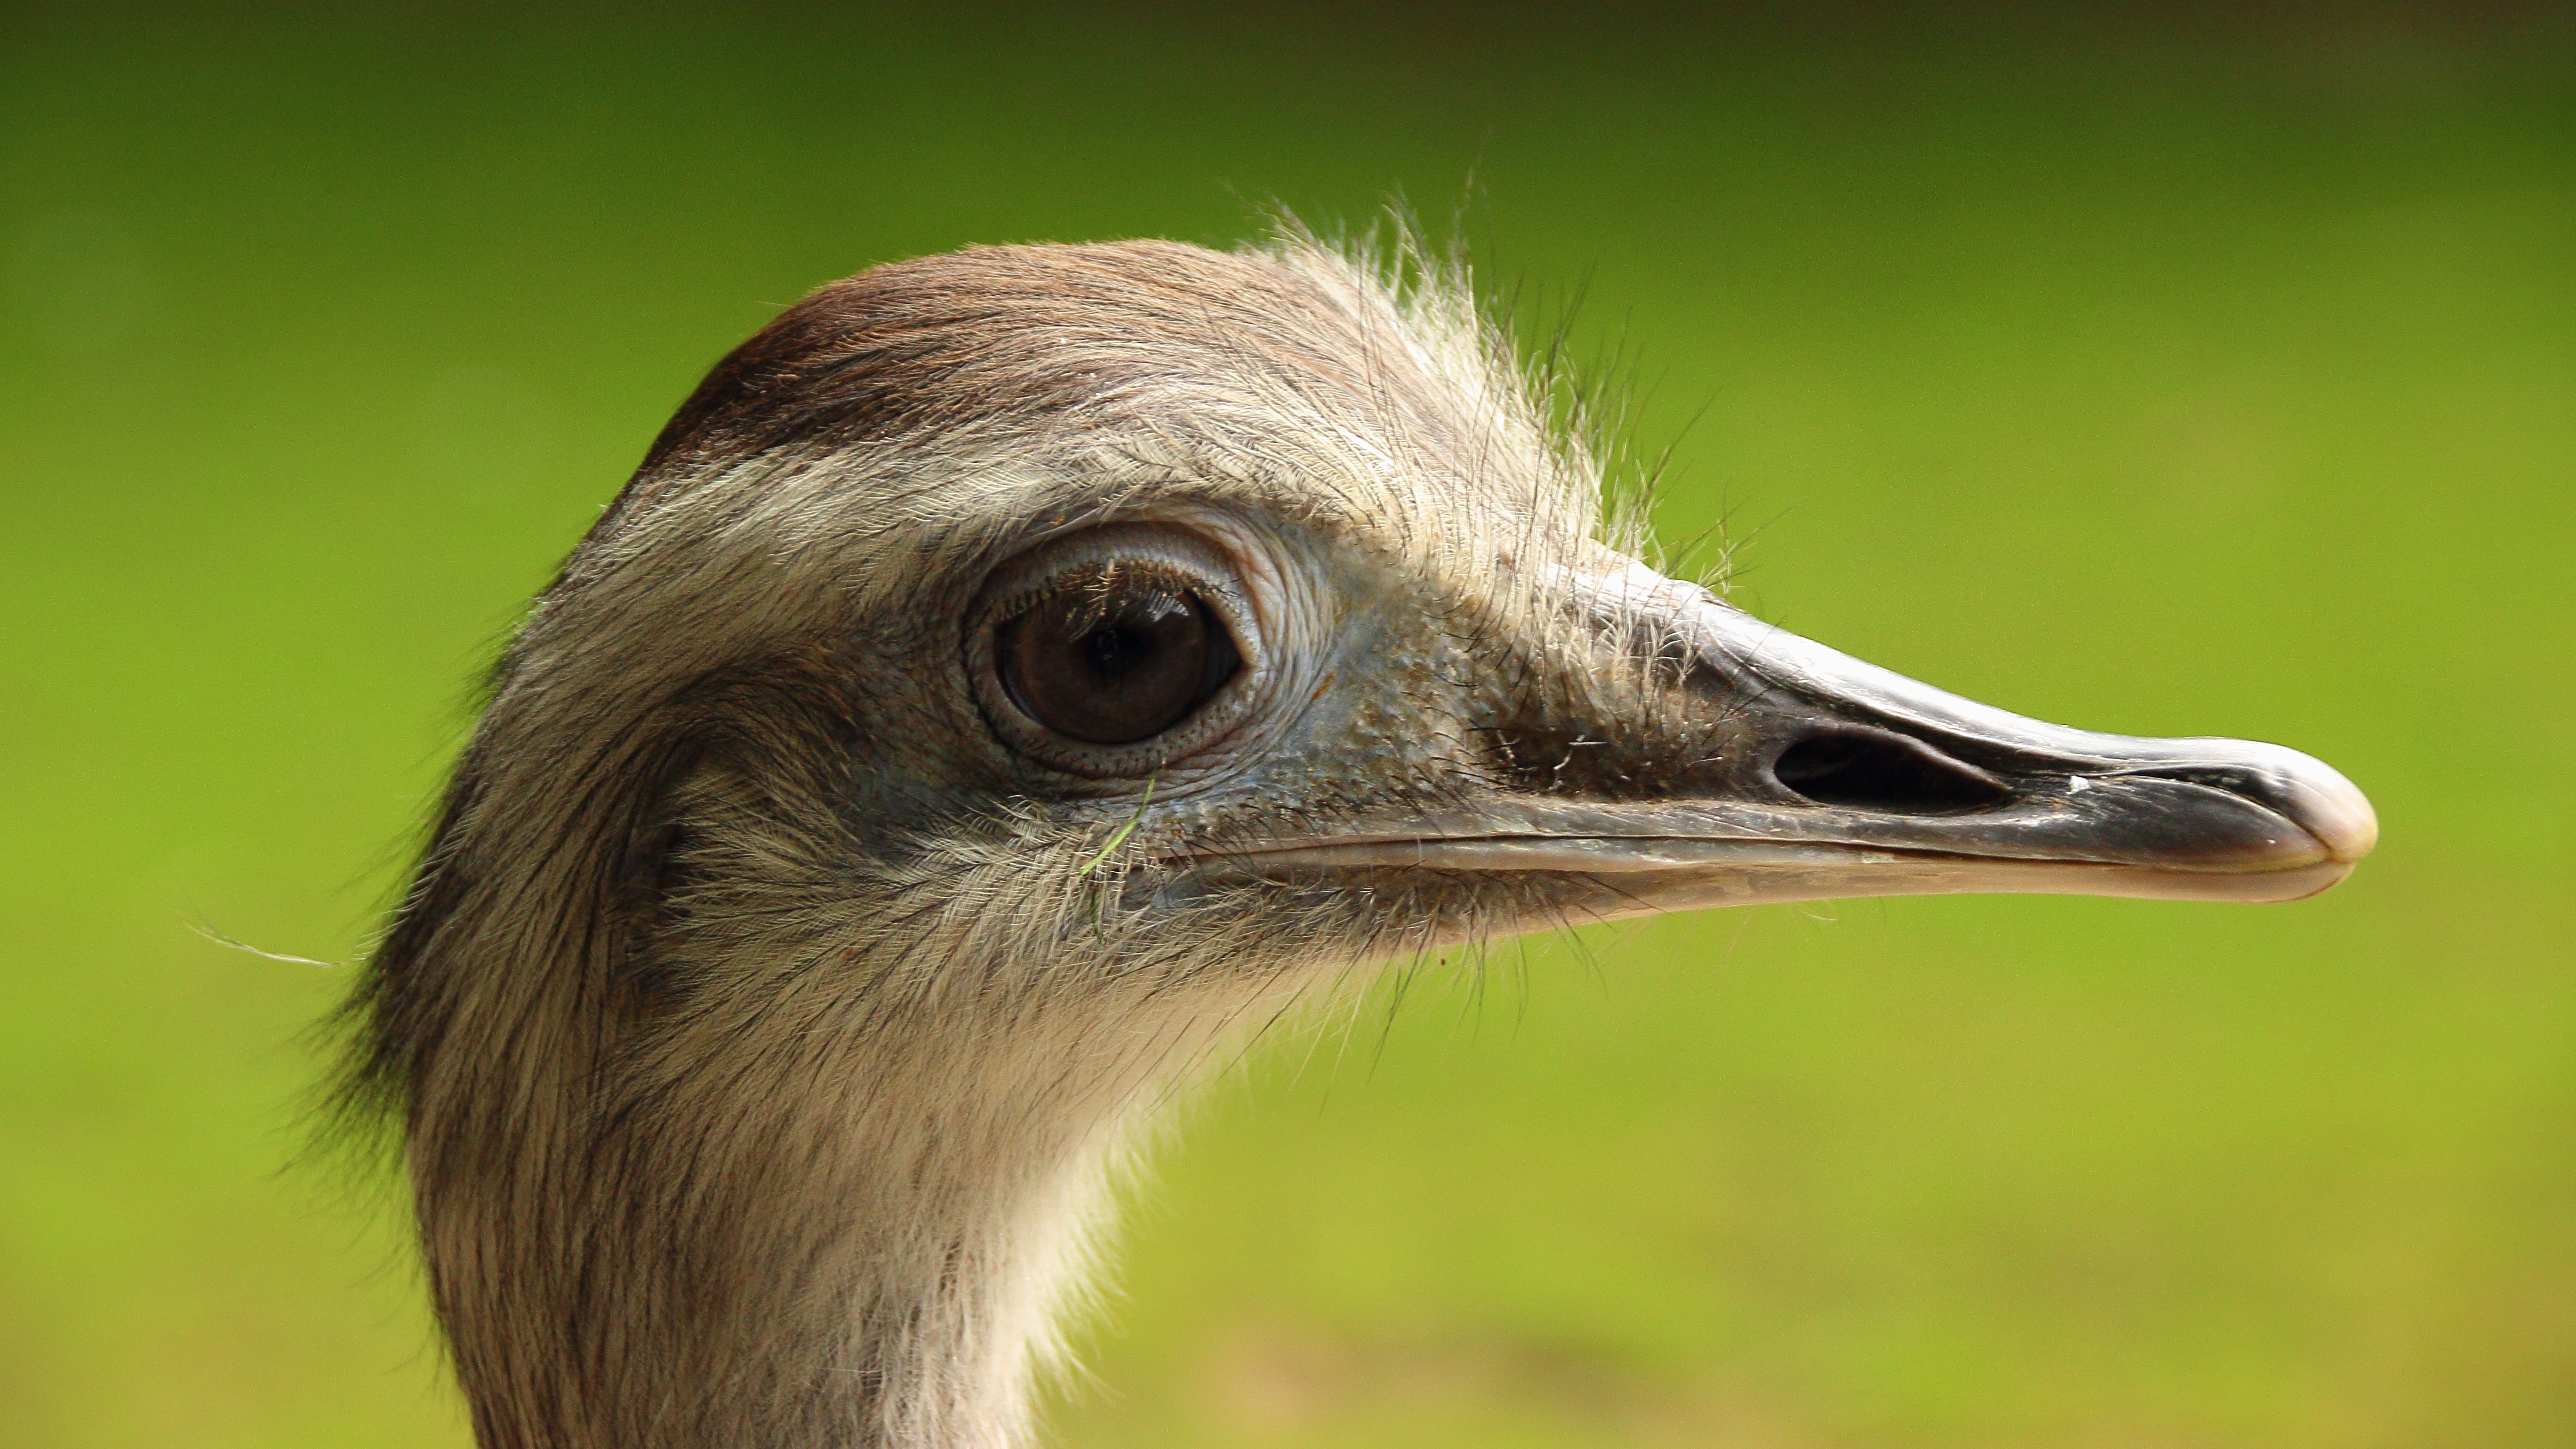
nature, bird, animal, wildlife, beak, macro, ostrich, fauna, close up, emu, vertebrate, ratite, rhea bird, flightless bird, animal photography